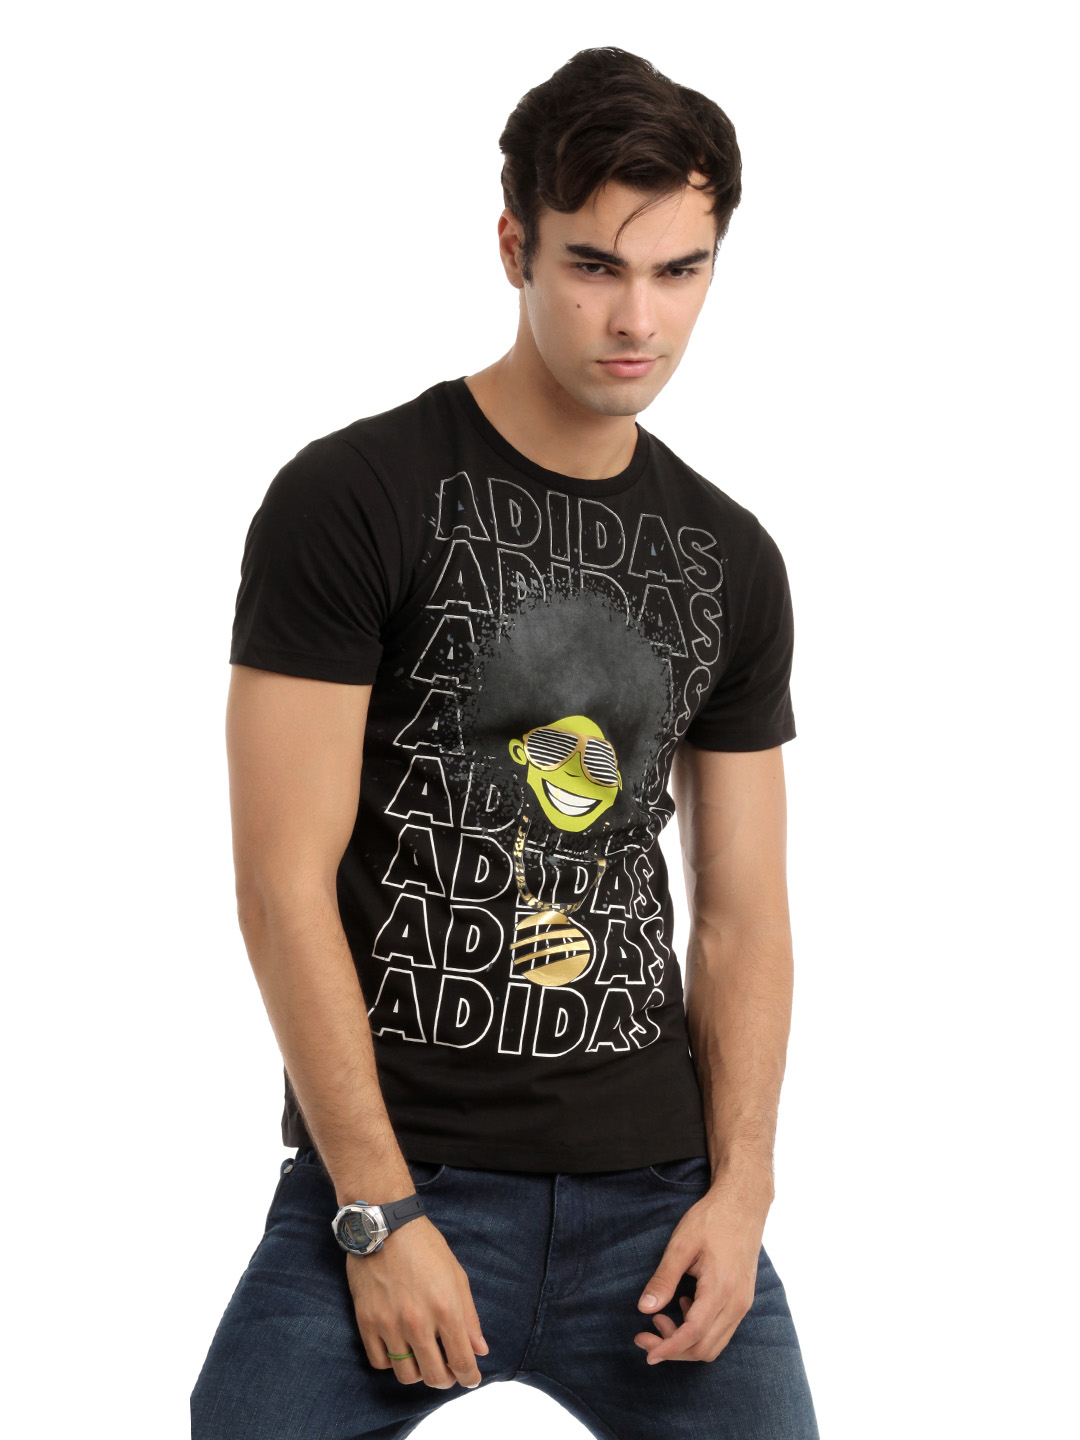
ADIDAS Men Black Printed T-shirt
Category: Apparel / Topwear / Tshirts
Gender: Men
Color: Black
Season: Summer 2012
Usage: Casual